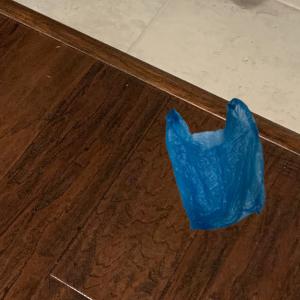
Label: plasticbags